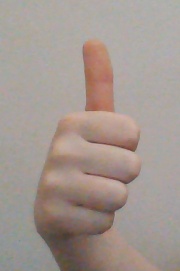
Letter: aleff